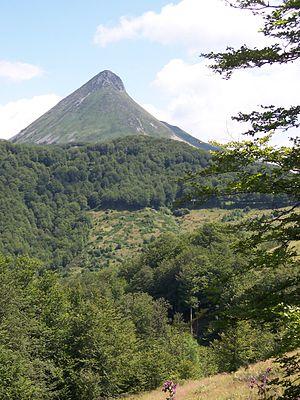
Le puy Griou est un sommet de 1 690 mètres d'altitude des monts du Cantal situé sur la ligne de crête entre les vallées de la Cère et de la Jordanne, à moitié sur les communes de Saint-Jacques-des-Blats et de Mandailles.